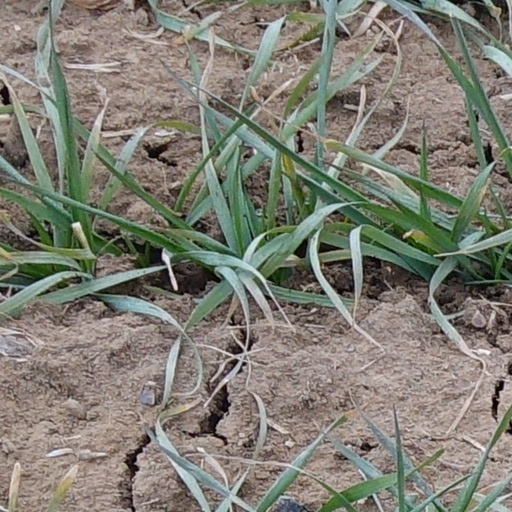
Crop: wheat